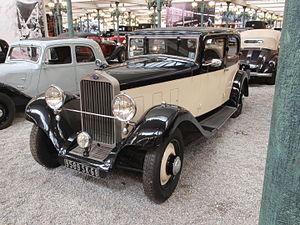
La Delage D6 ou Delage Type D6 est une voiture de prestige du constructeur automobile français Delage, fabriquée entre 1930 et 1940, puis de 1946 à 1954, par Delage.